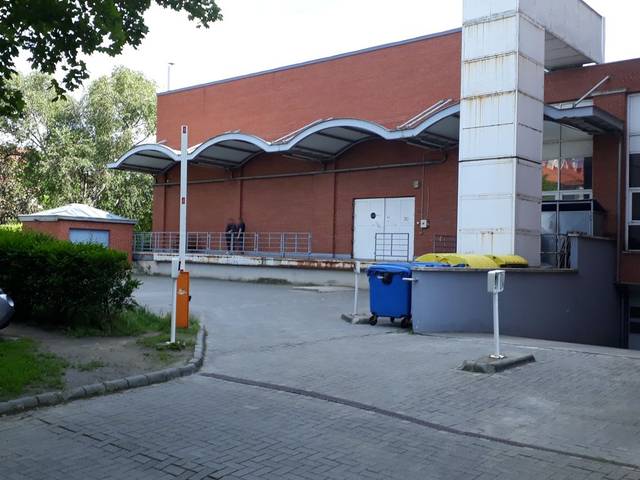
Region: Hungary
Coordinates: 47.465, 19.044